Bill Steers

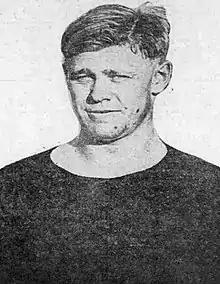

William Henry "Wild Bill" Steers (April 13, 1897 – December 20, 1957) was an American college football player and coach and university professor. He served as the head football coach at California University of Pennsylvania in California, Pennsylvania from 1929 to 1940, compiling a record of 37–40–9.